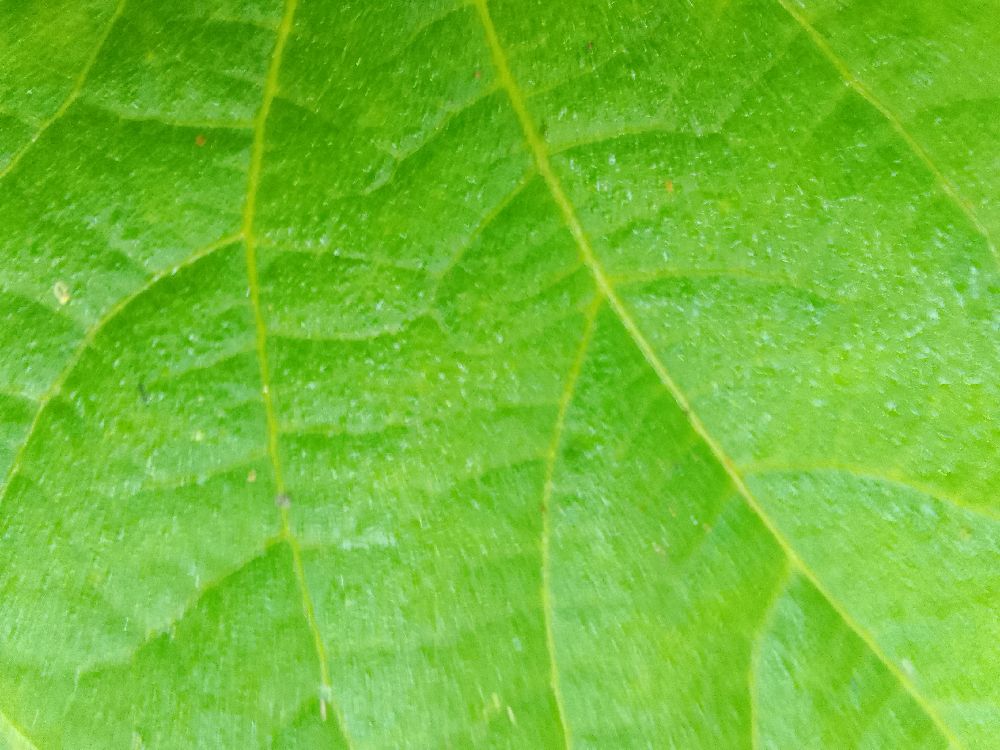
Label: healthy